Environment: real
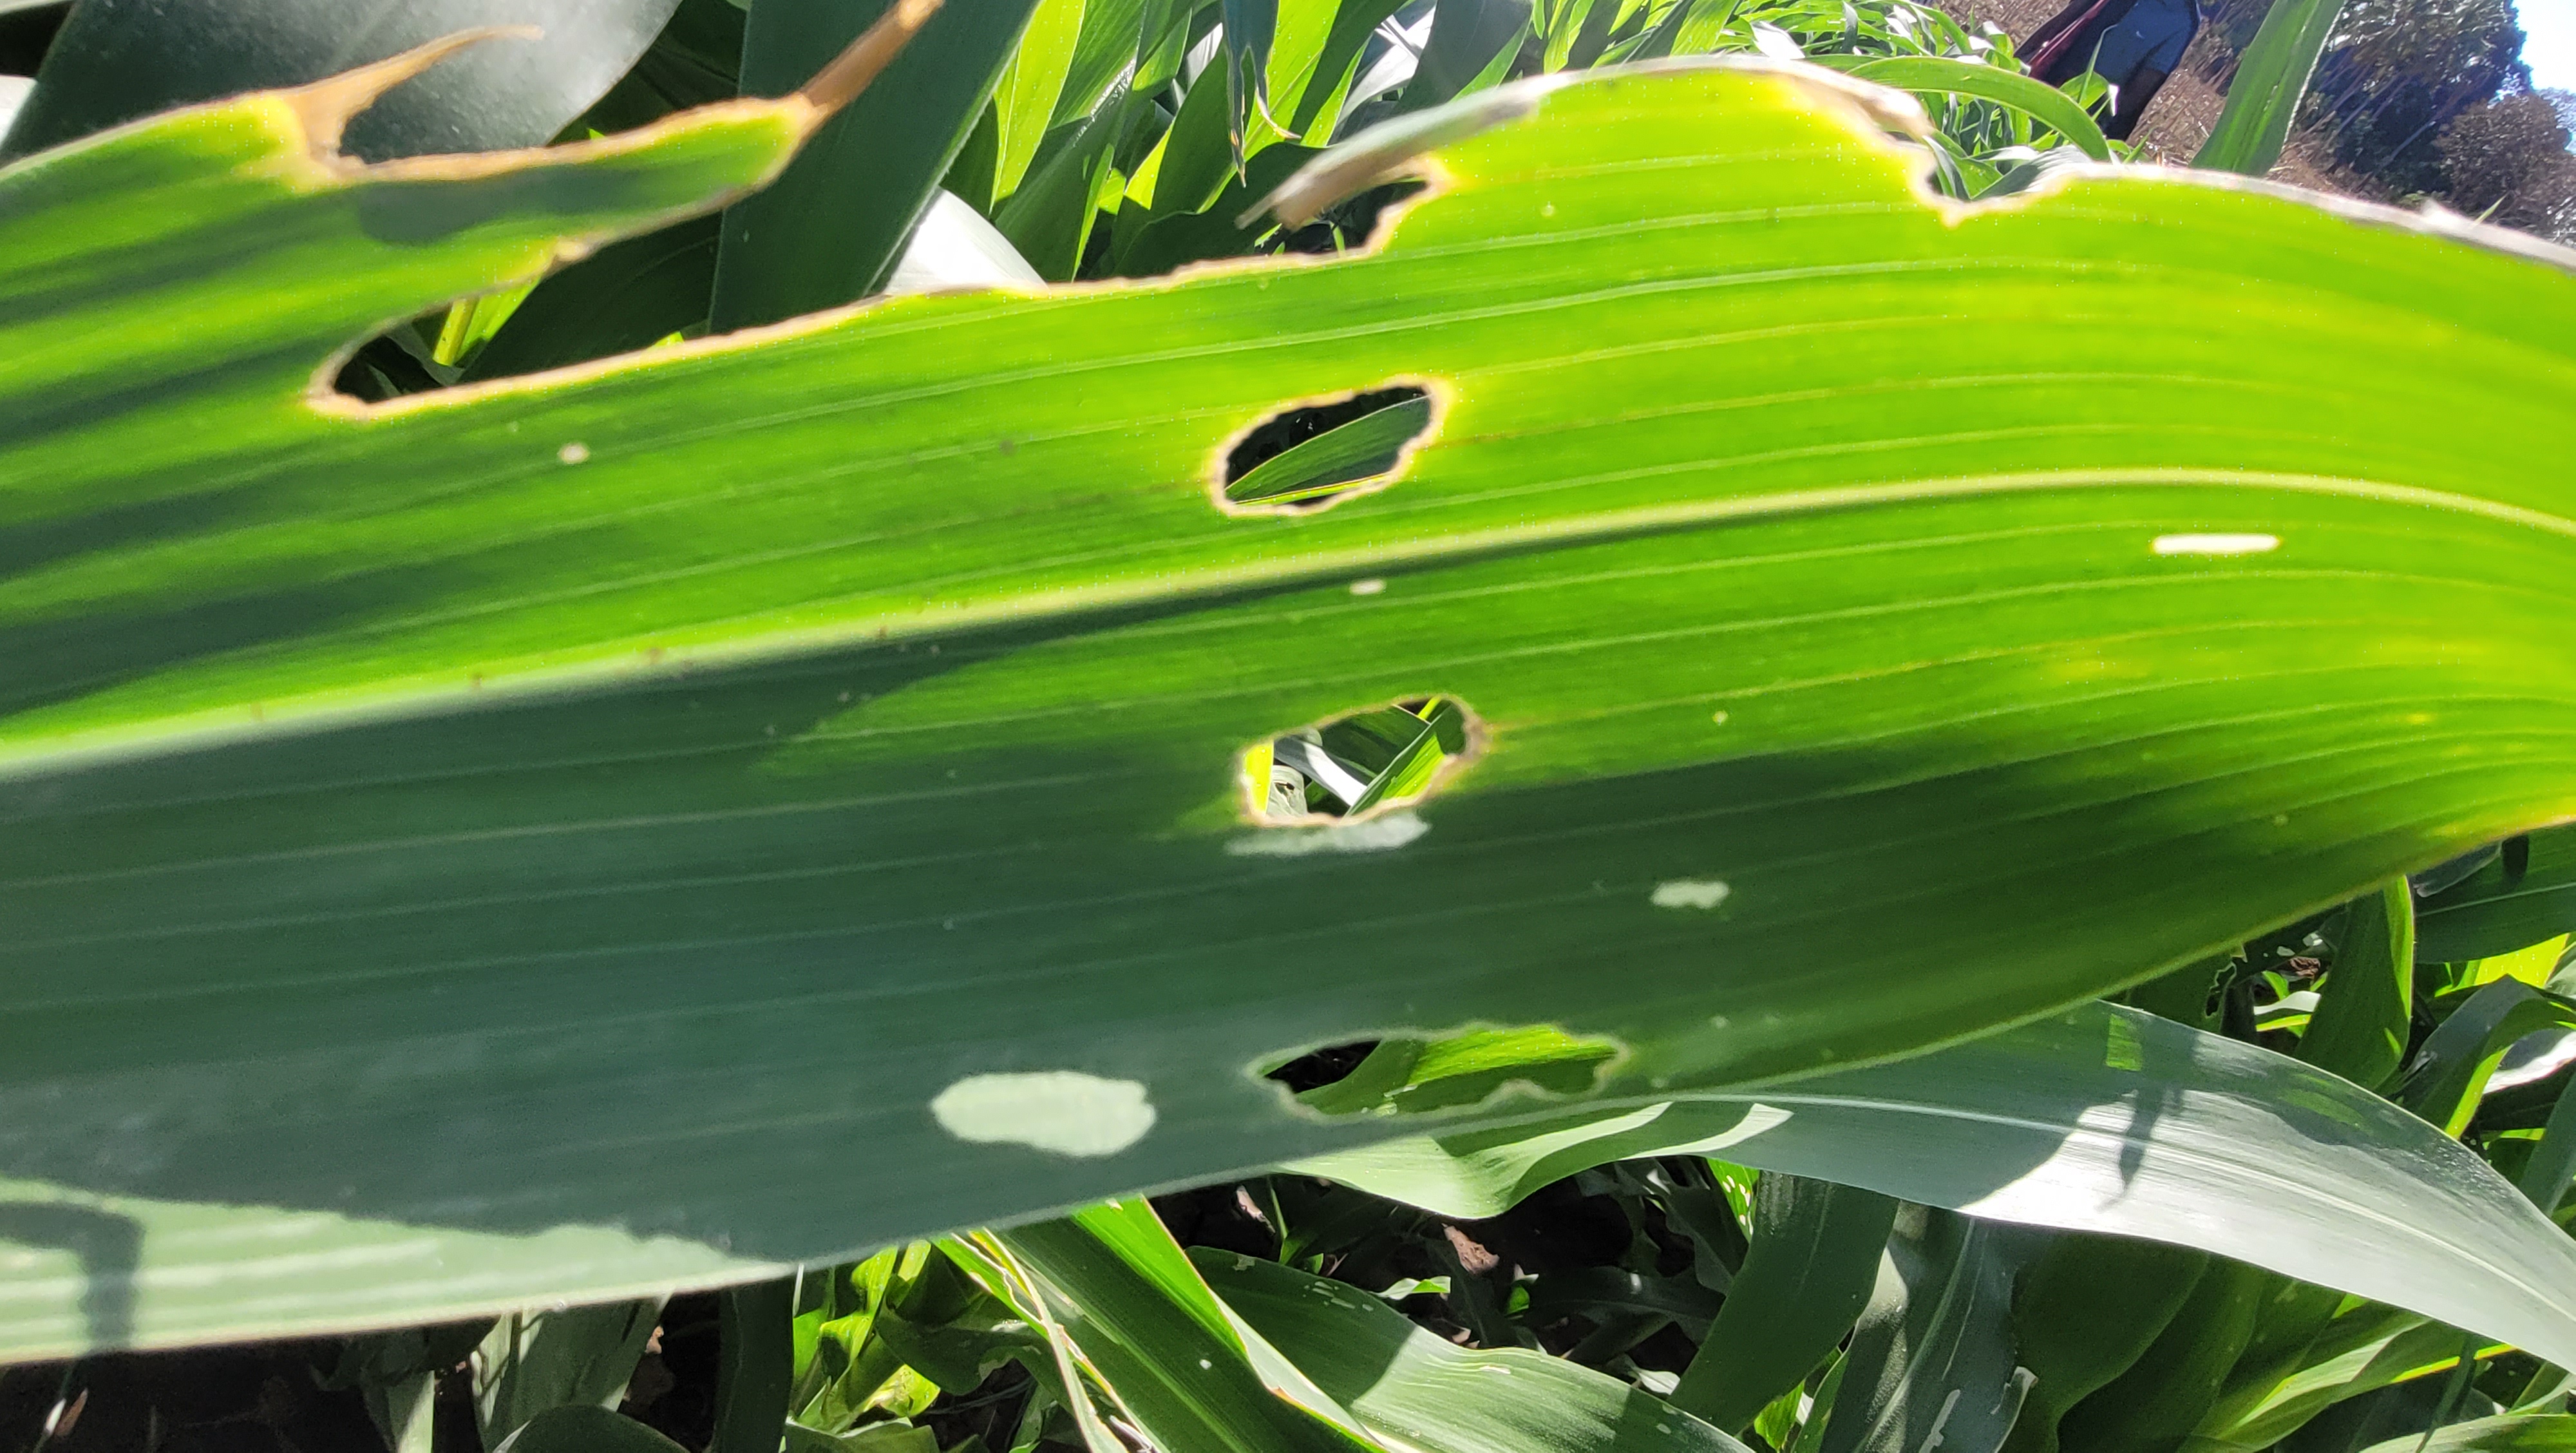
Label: fall_armyworm